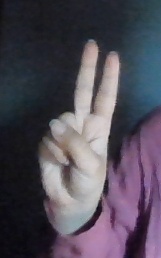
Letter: taa